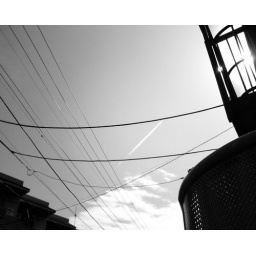
Across the sky in black and white